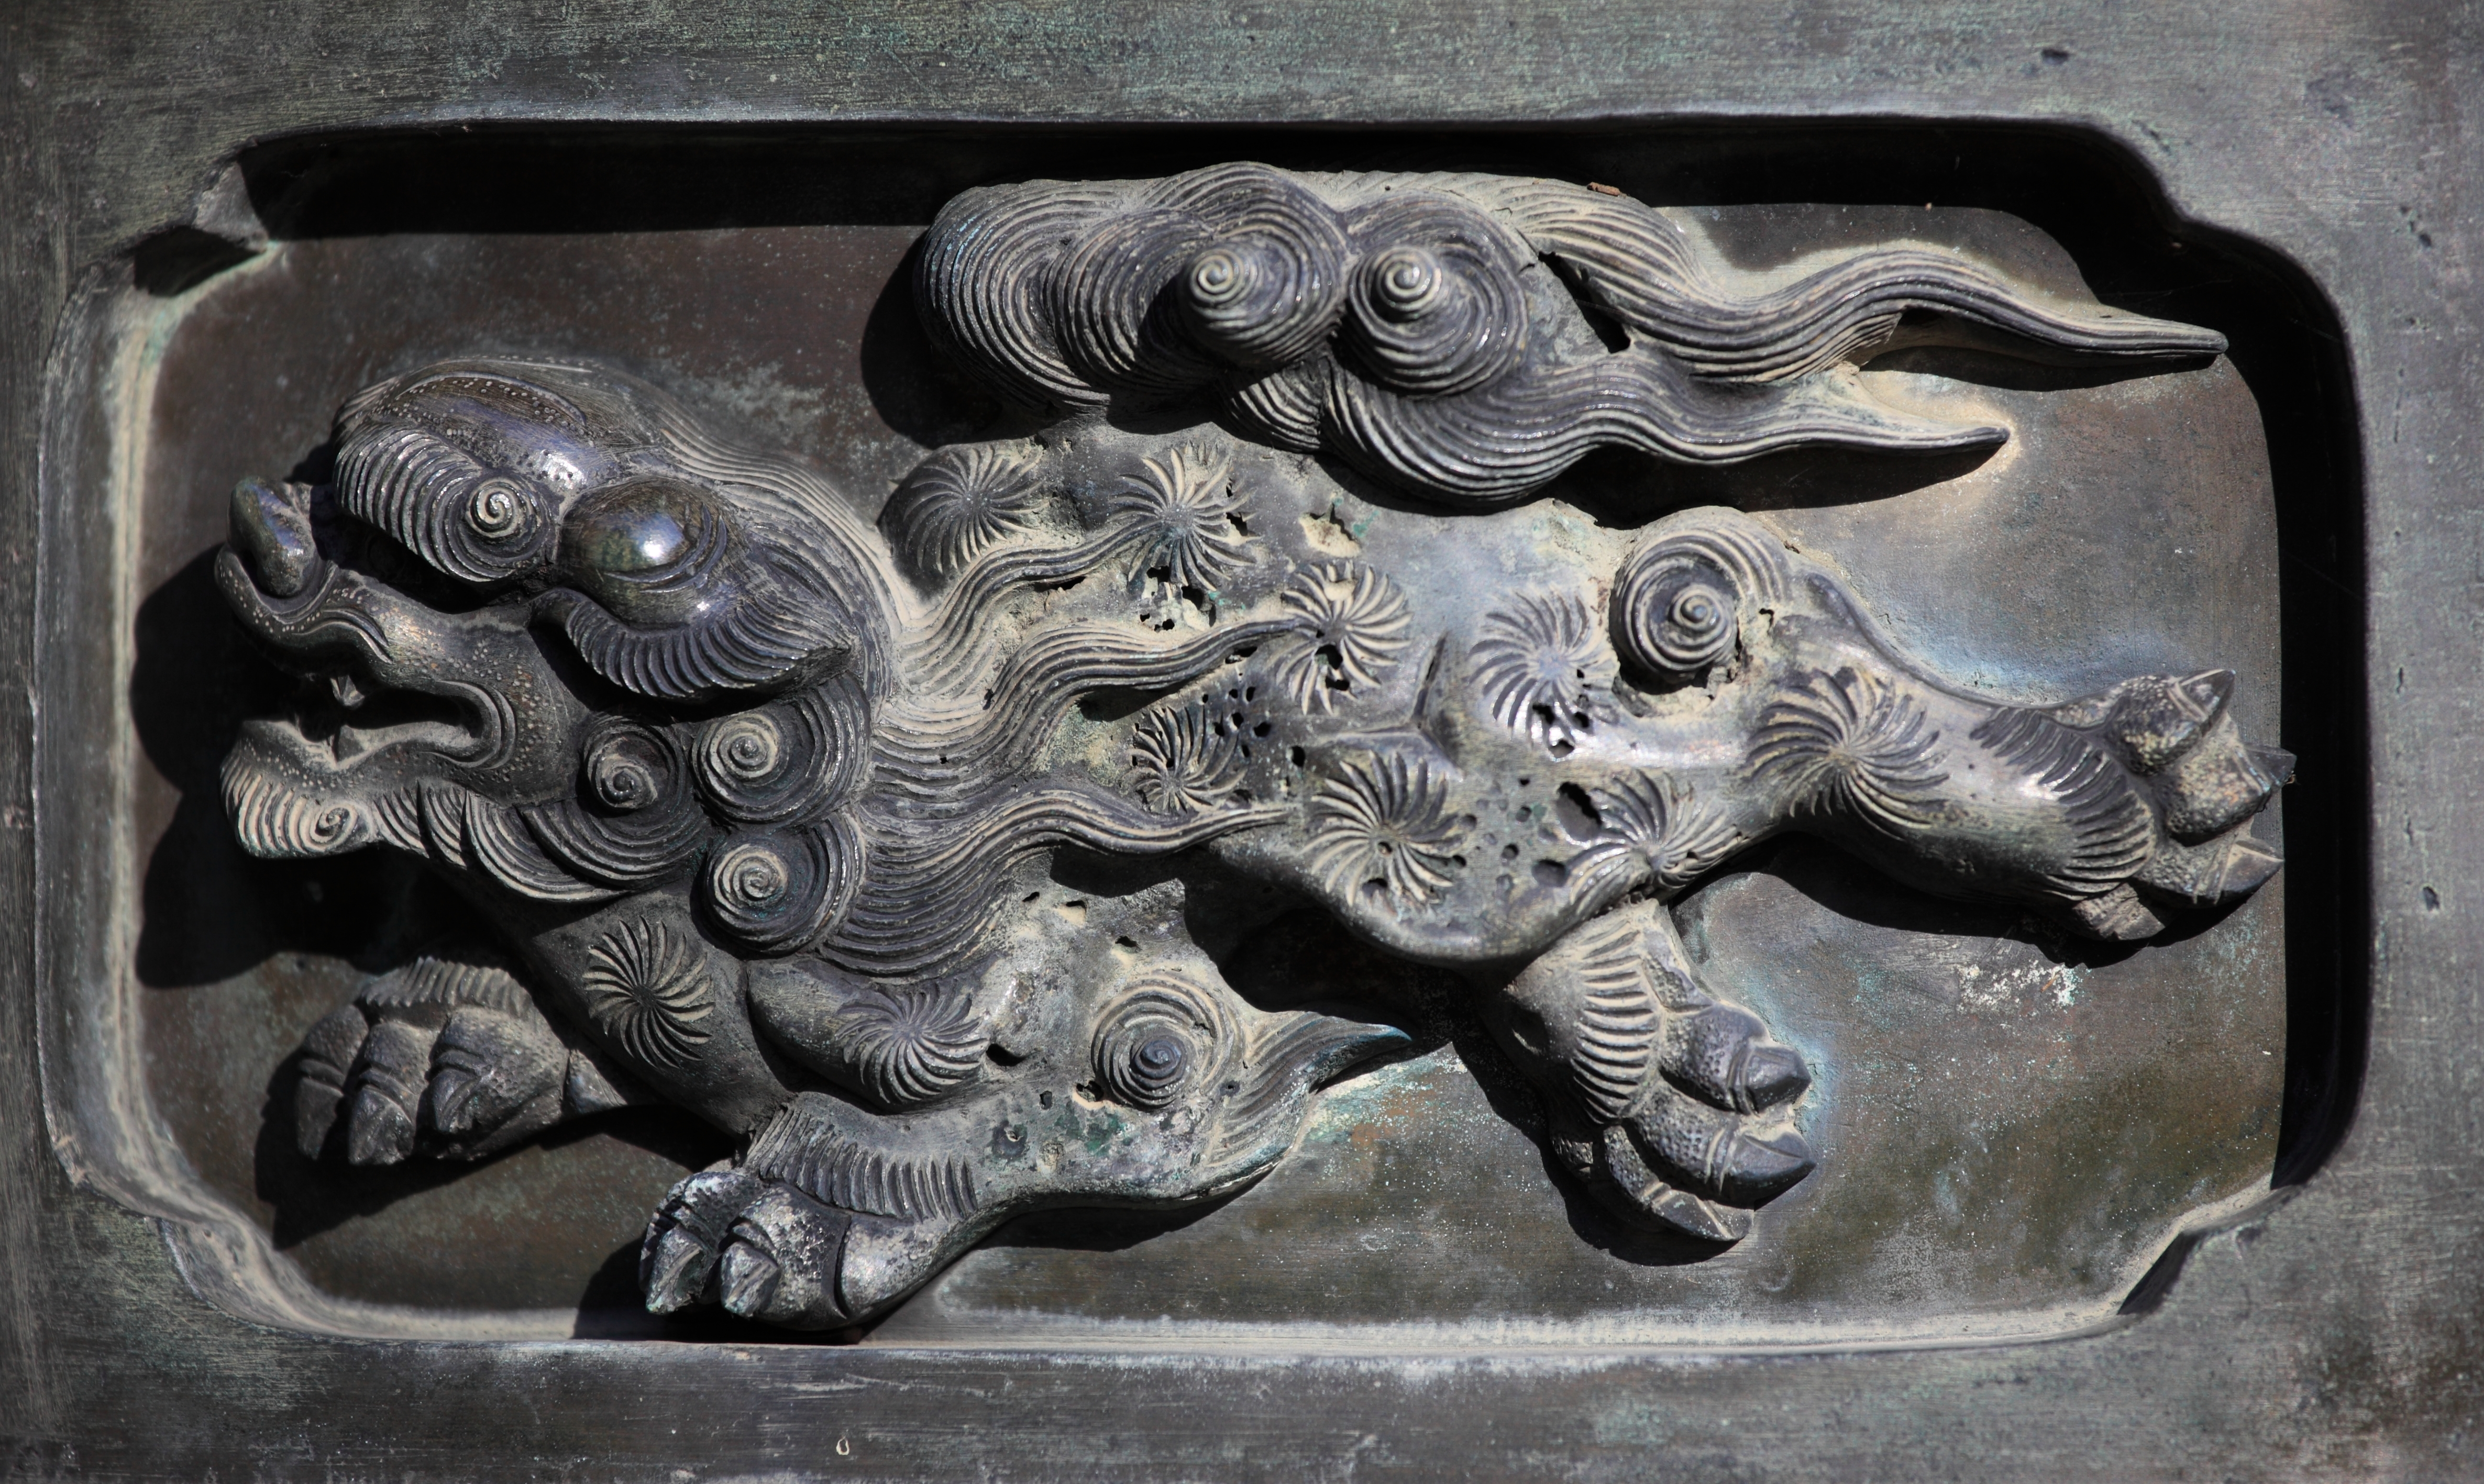
monument, statue, high, metal, lion, gargoyle, sculpture, art, cool image, shrine, 5d, bronze, iron, hires, carving, relief, markii, hi, res, resolution, gunma, jinja, tomioka, myogi, myougi, stone carving, ancient history